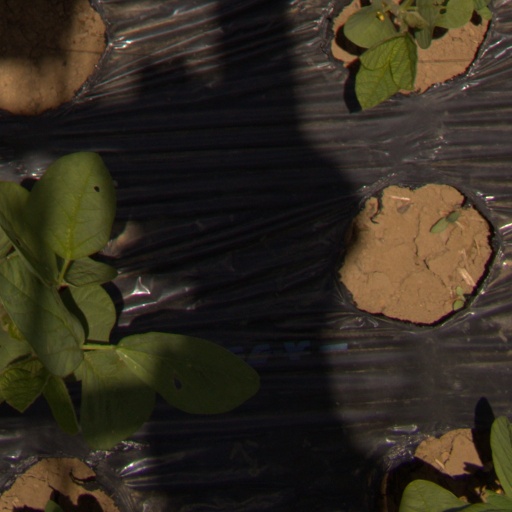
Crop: Jerusalem artichoke